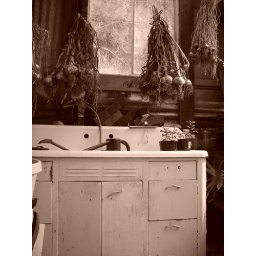
Myrtle point crater lake real estate houses in Oregon 2007 033